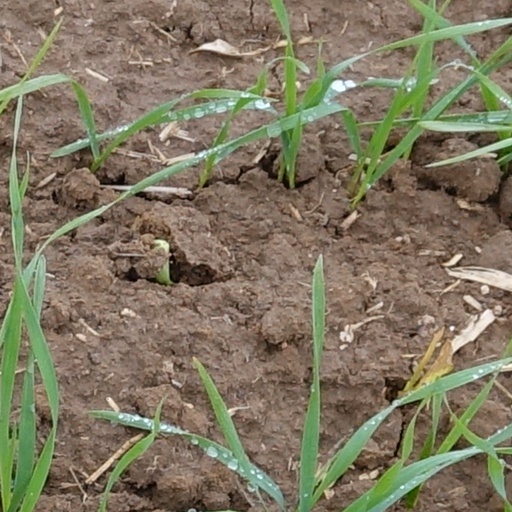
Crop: wheat